History of Albany, New York (1664–1784)

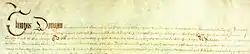
Opening paragraph of the Dongan Charter creating the city of Albany, New York

Albany was formally chartered as a municipality by Governor Thomas Dongan on July 22, 1686. At this time Albany had a population of only 500. The "Dongan Charter" was virtually identical in content to the charter awarded to the city of New York three months earlier. Pieter Schuyler was appointed first mayor of Albany the day the charter was signed. As part of the Dongan Charter the city's boundaries were fixed with Patroon Street (today Clinton Avenue) as the northern limit and the "northern tip of Martin Gerritsen's Island" as the southern limit, both lines extending to the northwest. Albany was given the right to purchase in "Schaahtecogue" (today Schaghticoke), and at "Tionnondoroge" (today Fort Hunter).